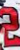
Number: 2